Church of Christ (Temple Lot)

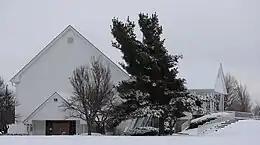
The 1990 building from the side

On January 1, 1990, Jordan Smith, a former member of the Church of Christ who had recently joined the LDS Church set fire to the unoccupied church building on the Temple Lot, claiming that his actions were part of a political protest and a prophecy that war was coming to America. The fire caused significant damage to the second story of the building, although the first floor containing church records and documents remained intact. On February 1, 1990, the remainder of the building was razed. Construction of a new headquarters building began in August 1990. The man was convicted by a jury of second-degree arson and breaking and entering on January 16, 1991.